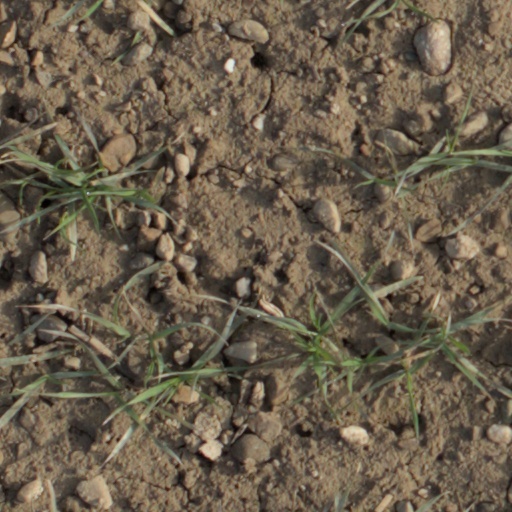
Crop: wheat